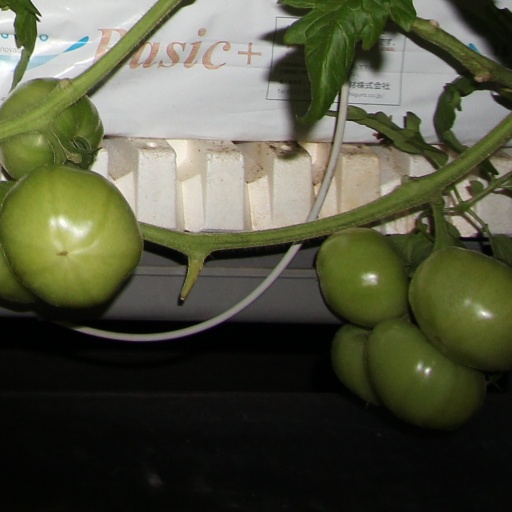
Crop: tomato